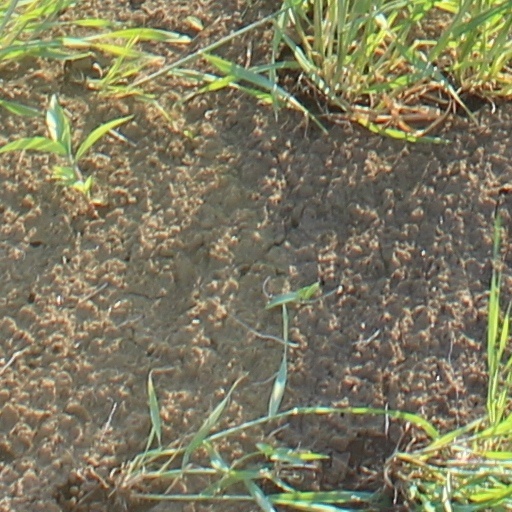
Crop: wheat